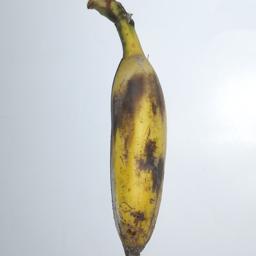
Banana variety: Champa Kola